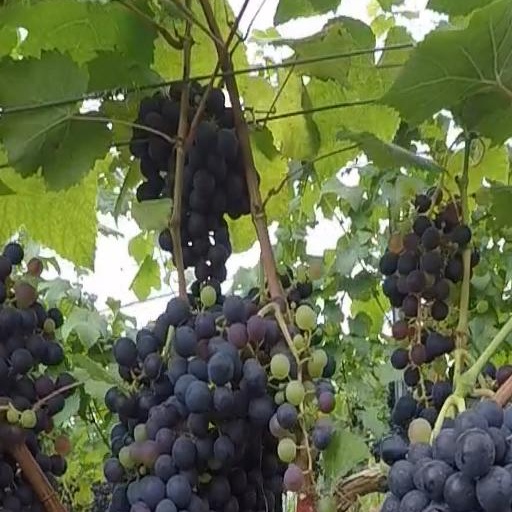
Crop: grape